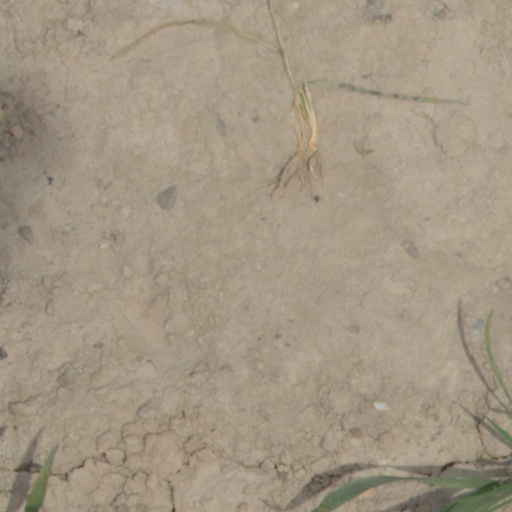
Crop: wheat